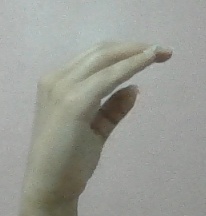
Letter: jeem